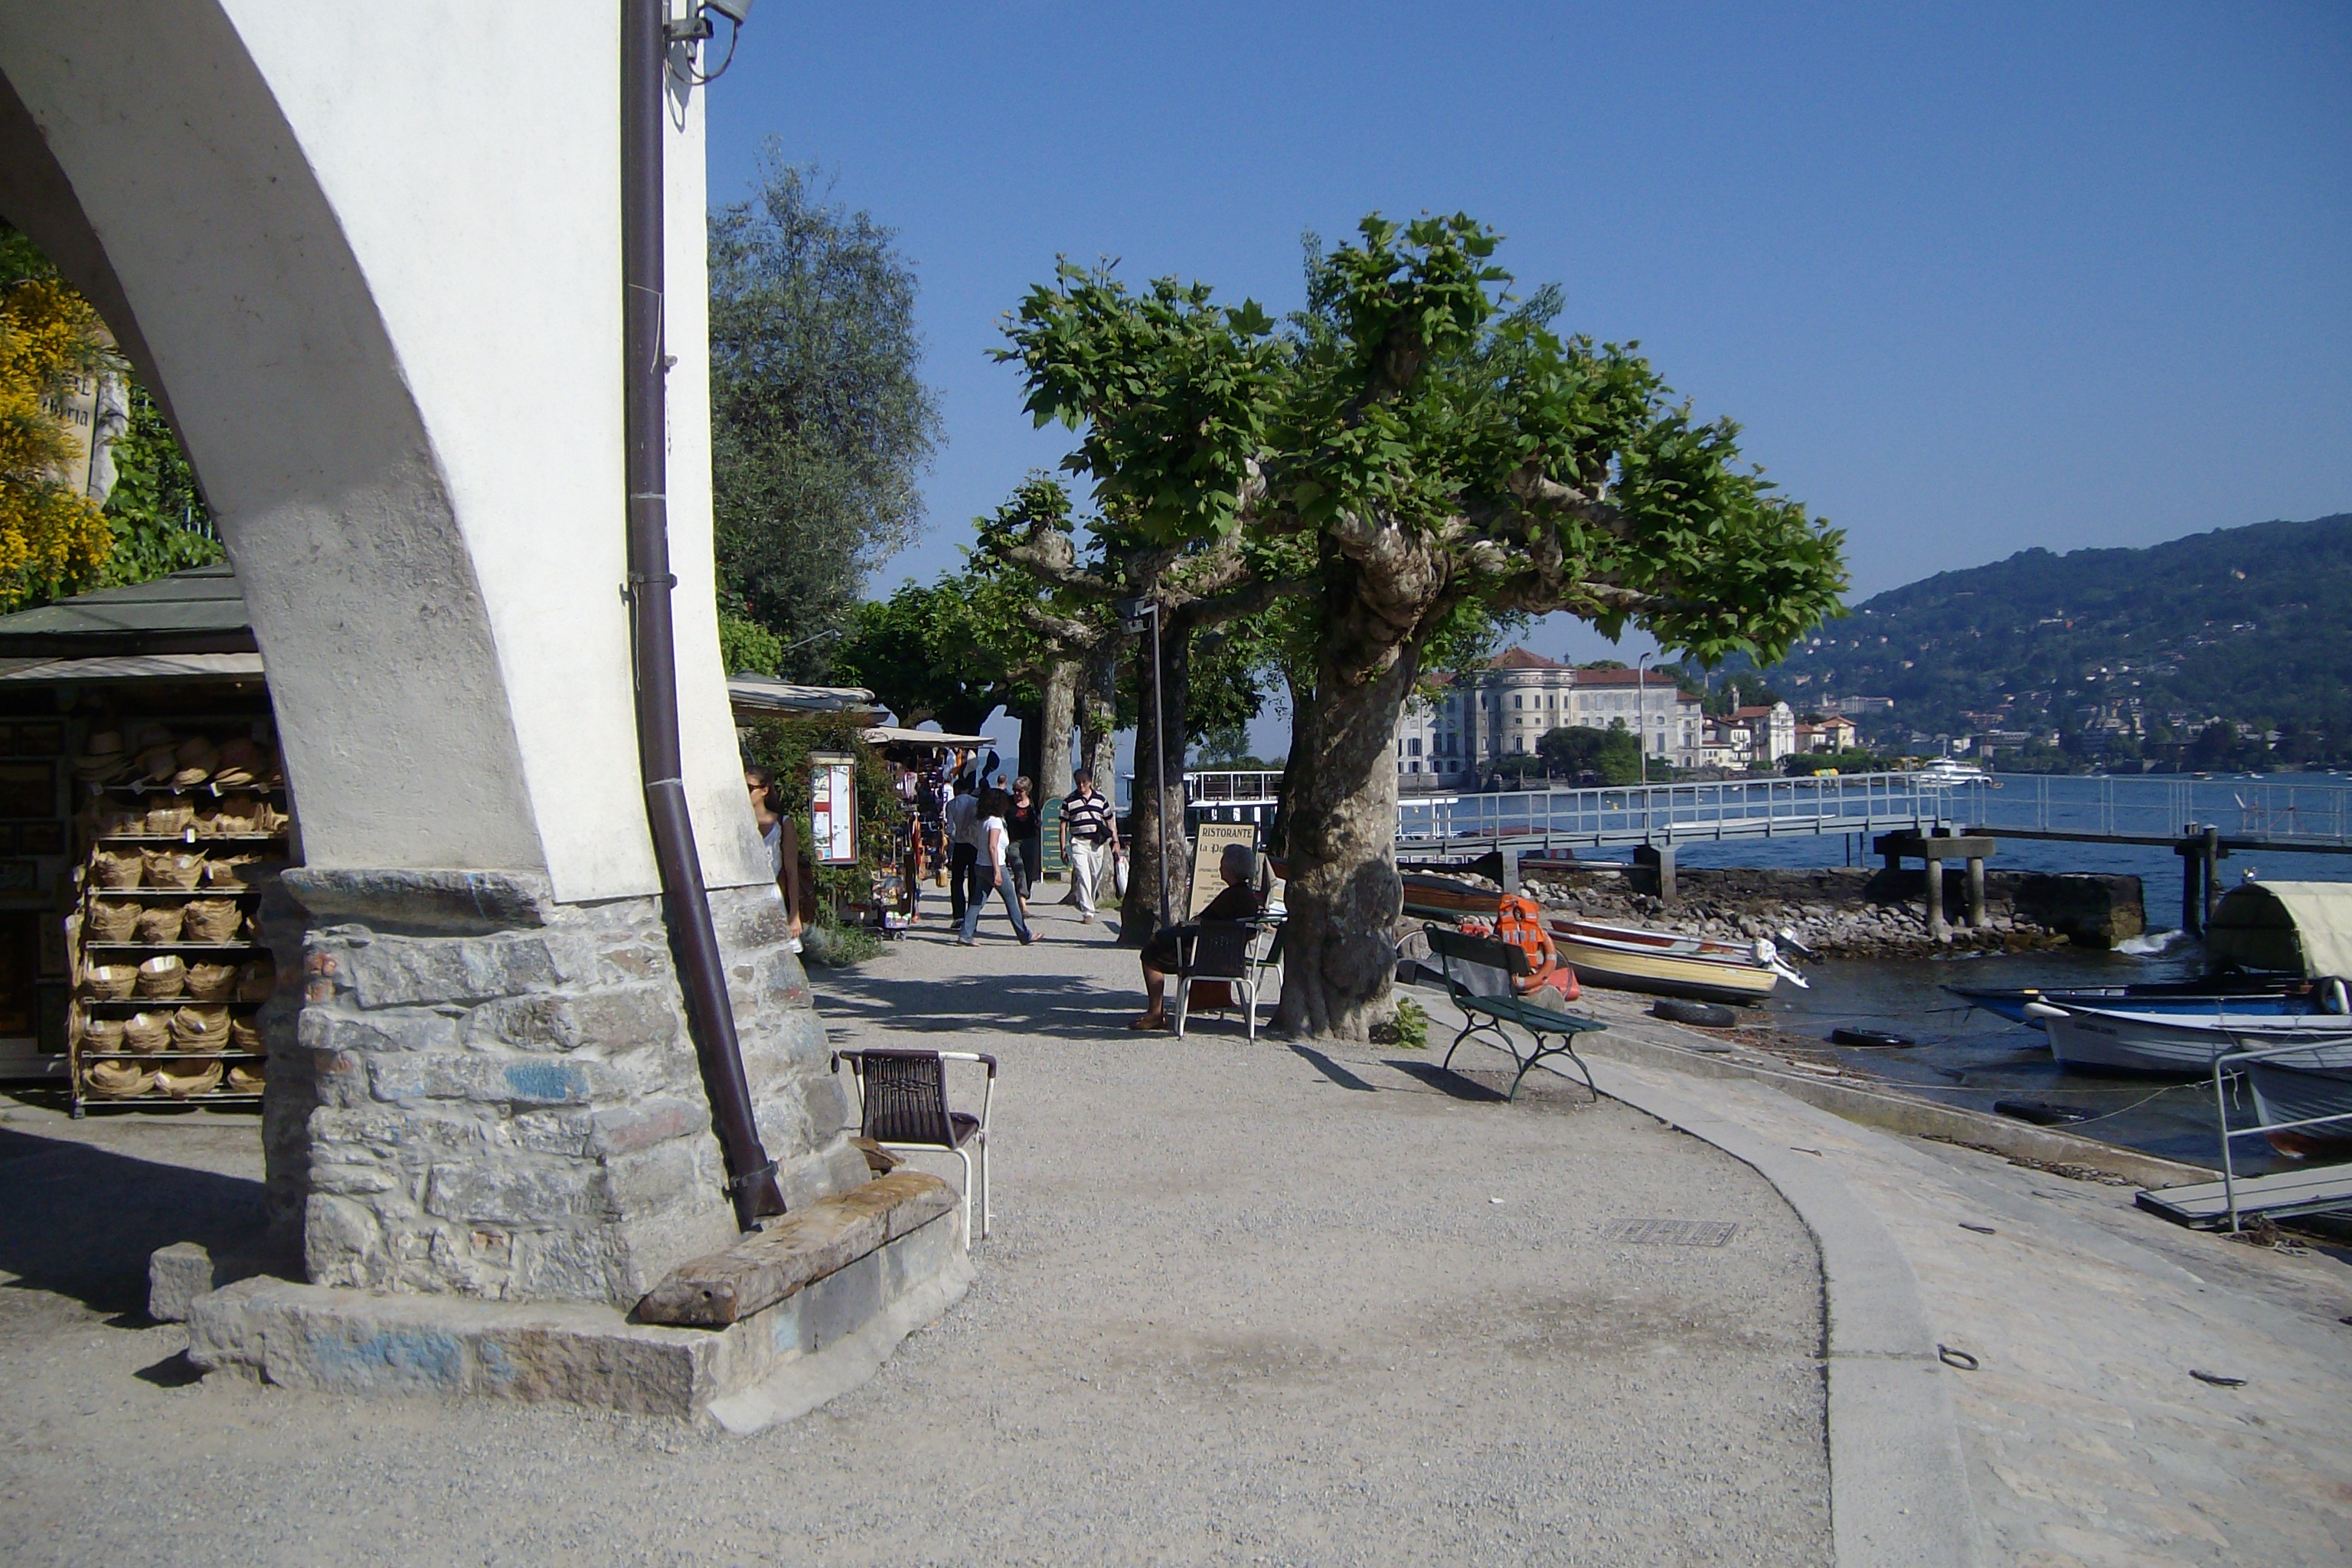
natural, tree, architecture, tourism, vacation, sea, vehicle, plant, city, leisure, building, road